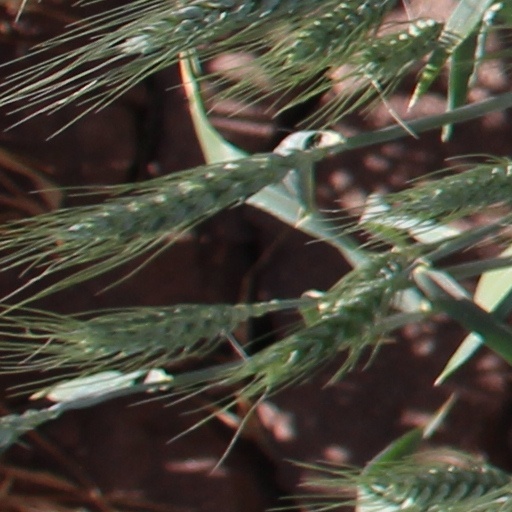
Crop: wheat